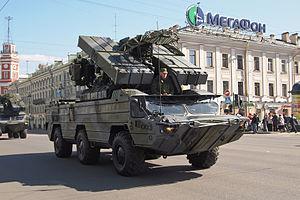
Bryansky Avtomobilny Zavod BAZ est un constructeur automobile russe.